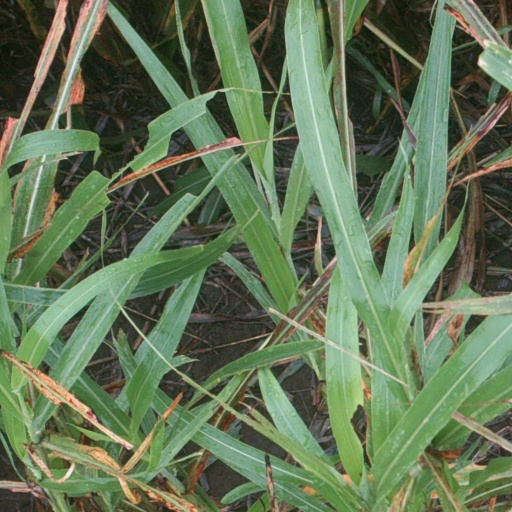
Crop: sorghum